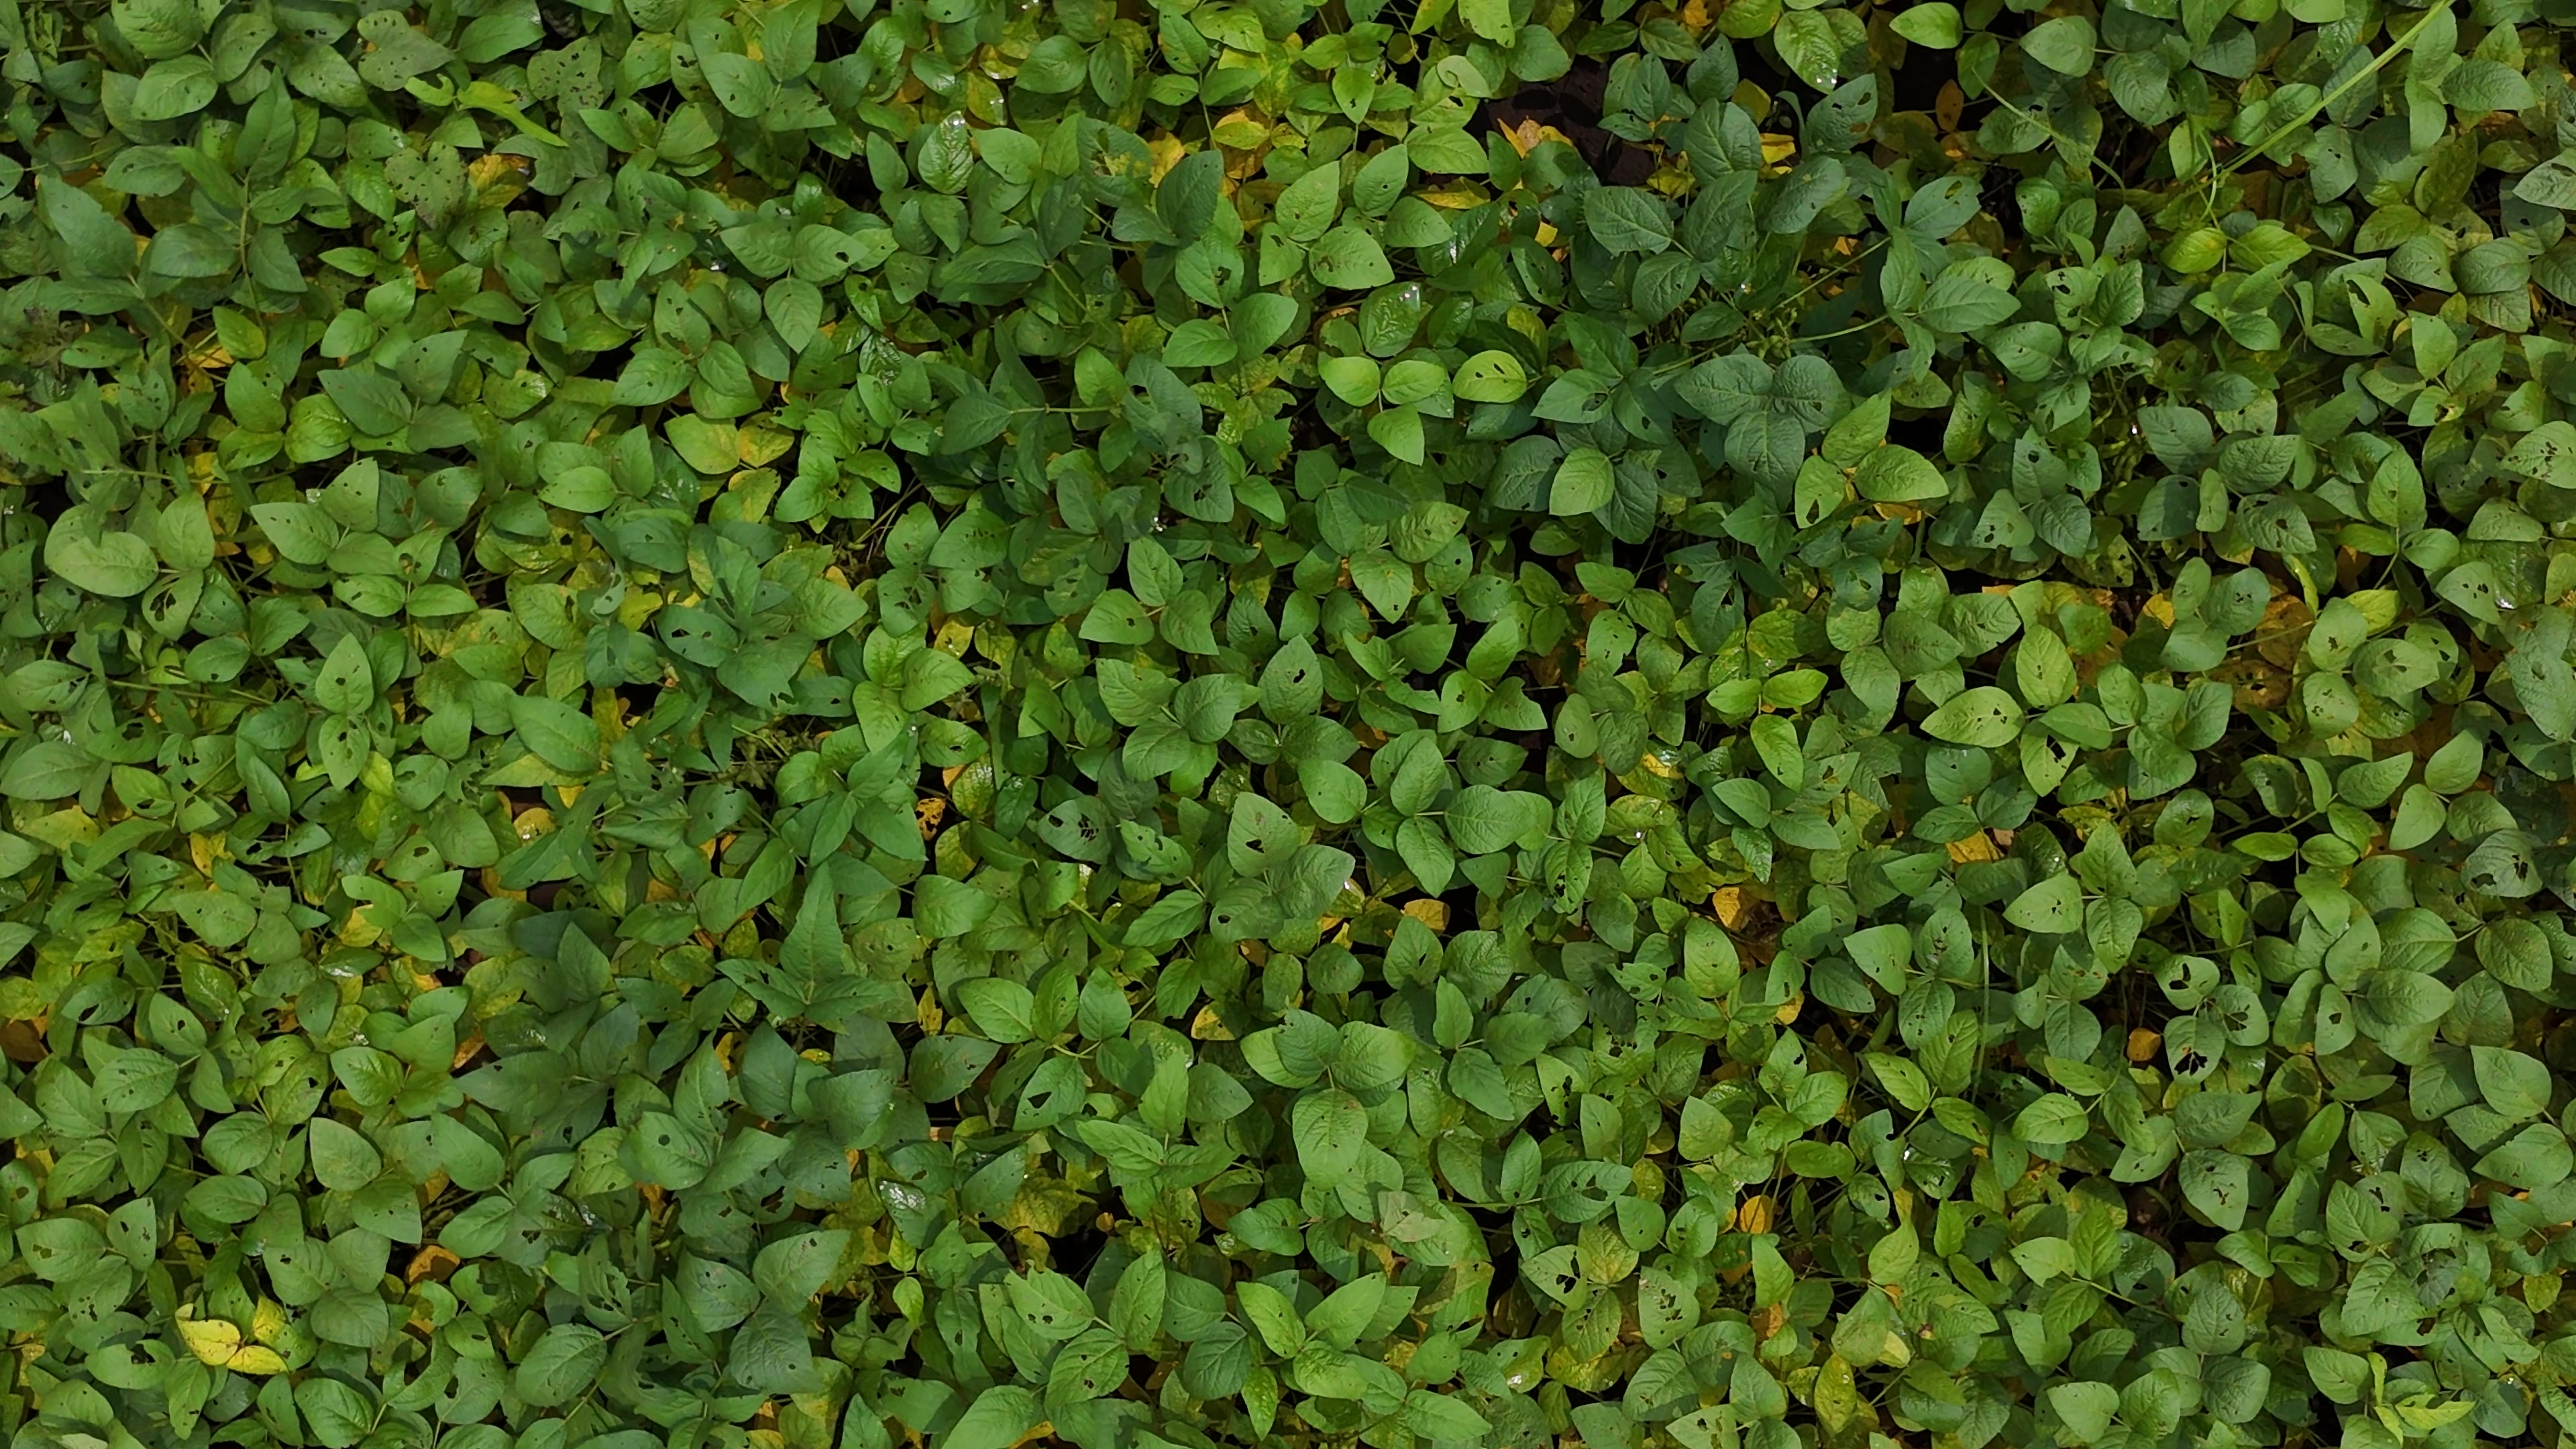
Label: Mosaic